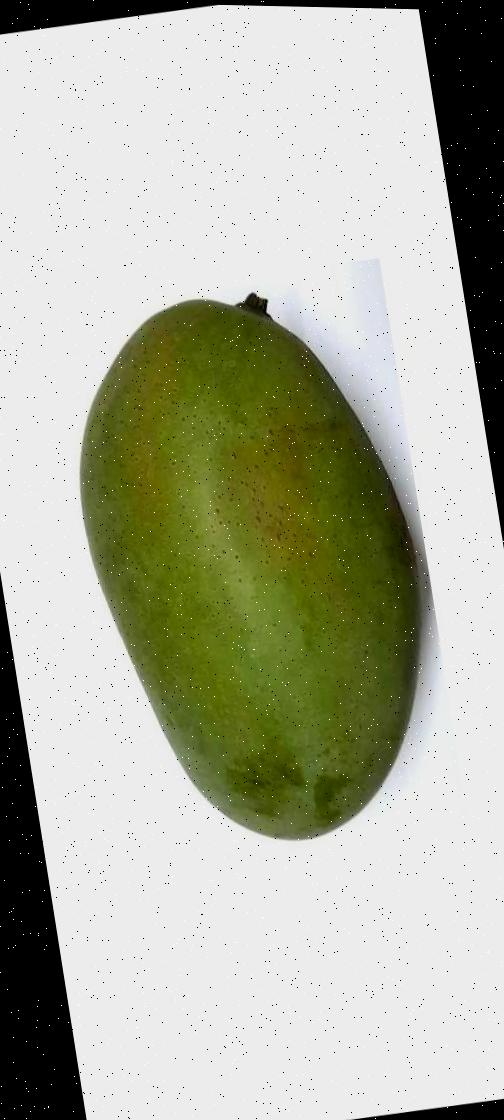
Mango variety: Fazli Shurmai